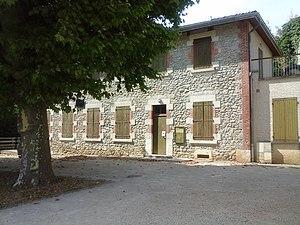
Poliénas, Isère, juillet 2015.
Poliénas est une commune française située dans le département de l'Isère, en région Auvergne-Rhône-Alpes. Elle fait partie de la communauté de communes de Saint-Marcellin Vercors Isère Communauté.